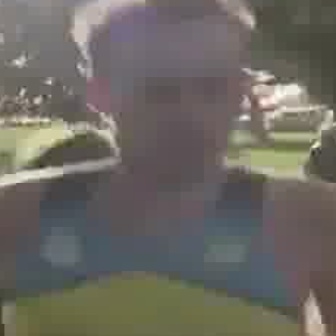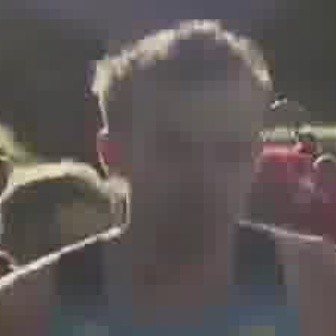
  Please identify the target specified by the bounding box [115,53,234,172] in the first image and locate it in the second image. Return the coordinates in [x_min,y_min,x_max,y_max] format.
Answer: [128,112,253,237]